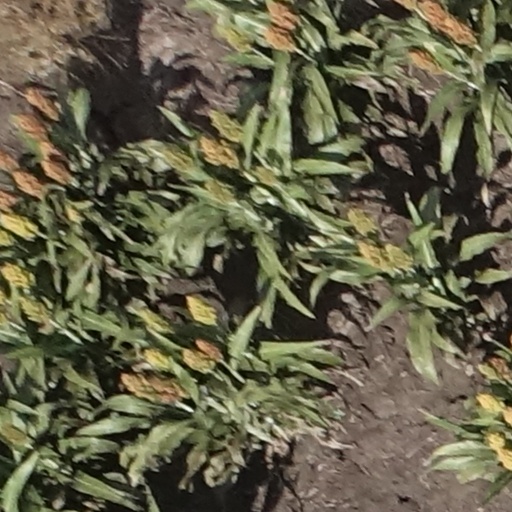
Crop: sorghum